Basarab I of Wallachia

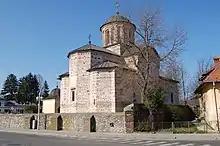
Princely Church of Saint Nicholas in Curtea de Argeș

Basarab's victory at the Battle of Posada was a turning point in the history of Wallachia. Sălăgean writes that the victory "sanctioned the independence of Wallachia from the Hungarian crown" and altered its international status. Georgescu describes Wallachia as the "first independent Romanian principality." Although the kings of Hungary continued to demand loyalty from the voivodes of Wallachia, Basarab and his successors yielded to them only temporarily in the .